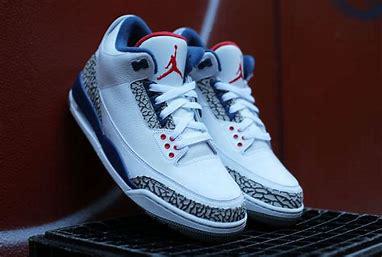
Brand: Jordan
Model: 3 Retro